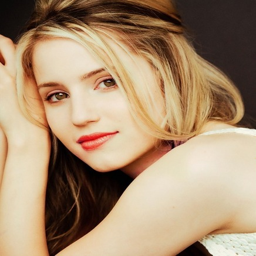
wallpaper with a portrait titled actor